Frank Farris

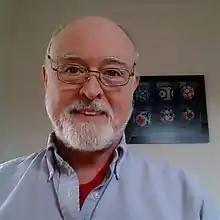
Farris in 2021

Frank A. Farris is an American mathematician. He is a professor of Mathematics and Computer Science at Santa Clara University. He is also an editor, author, and artist whose work concerns mathematical topics. Farris is known primarily for mathematical exposition, his creation of visual mathematics through computer science, and advocacy for mathematical art as a discipline.